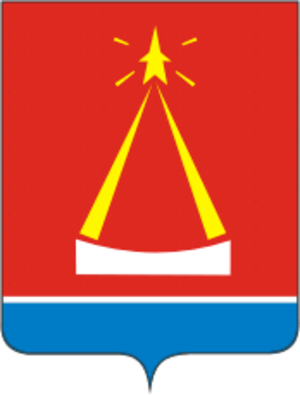
Lytkarino est une ville de l'oblast de Moscou, en Russie. Sa population s'élevait à 57 565 habitants en 2017.